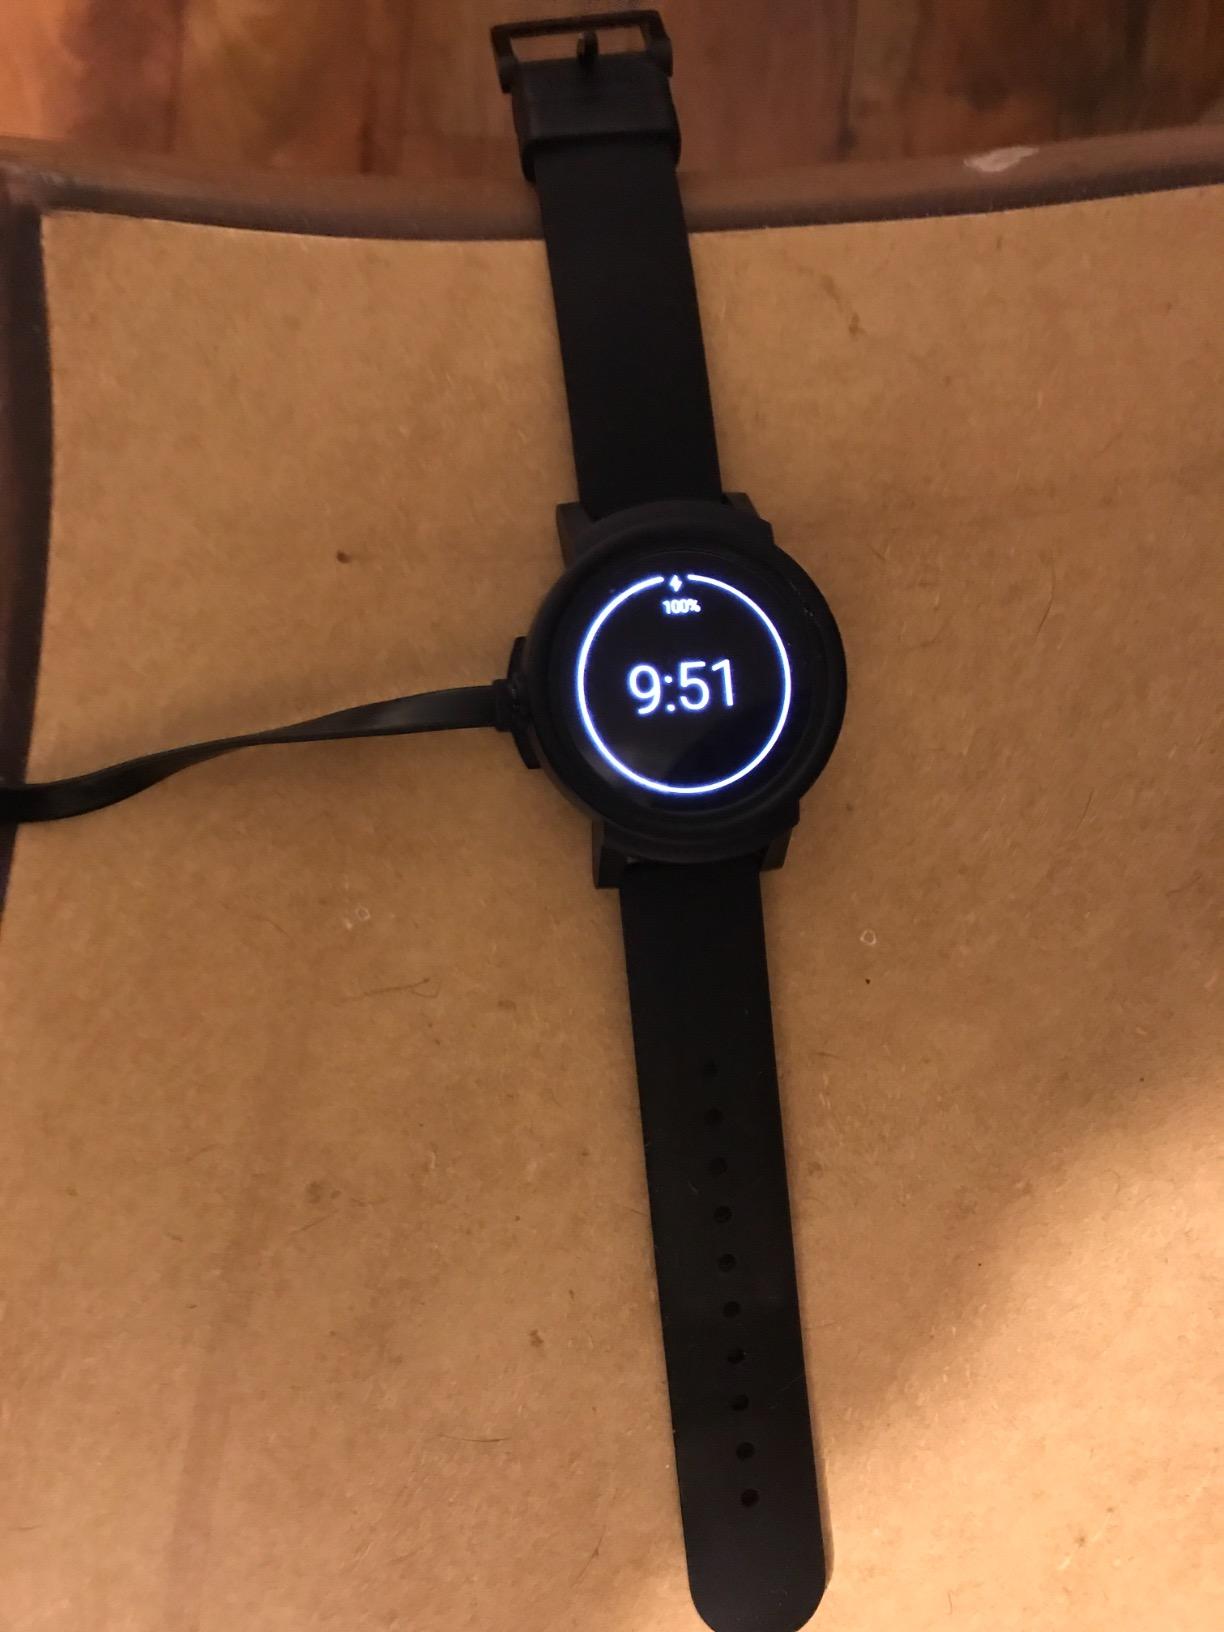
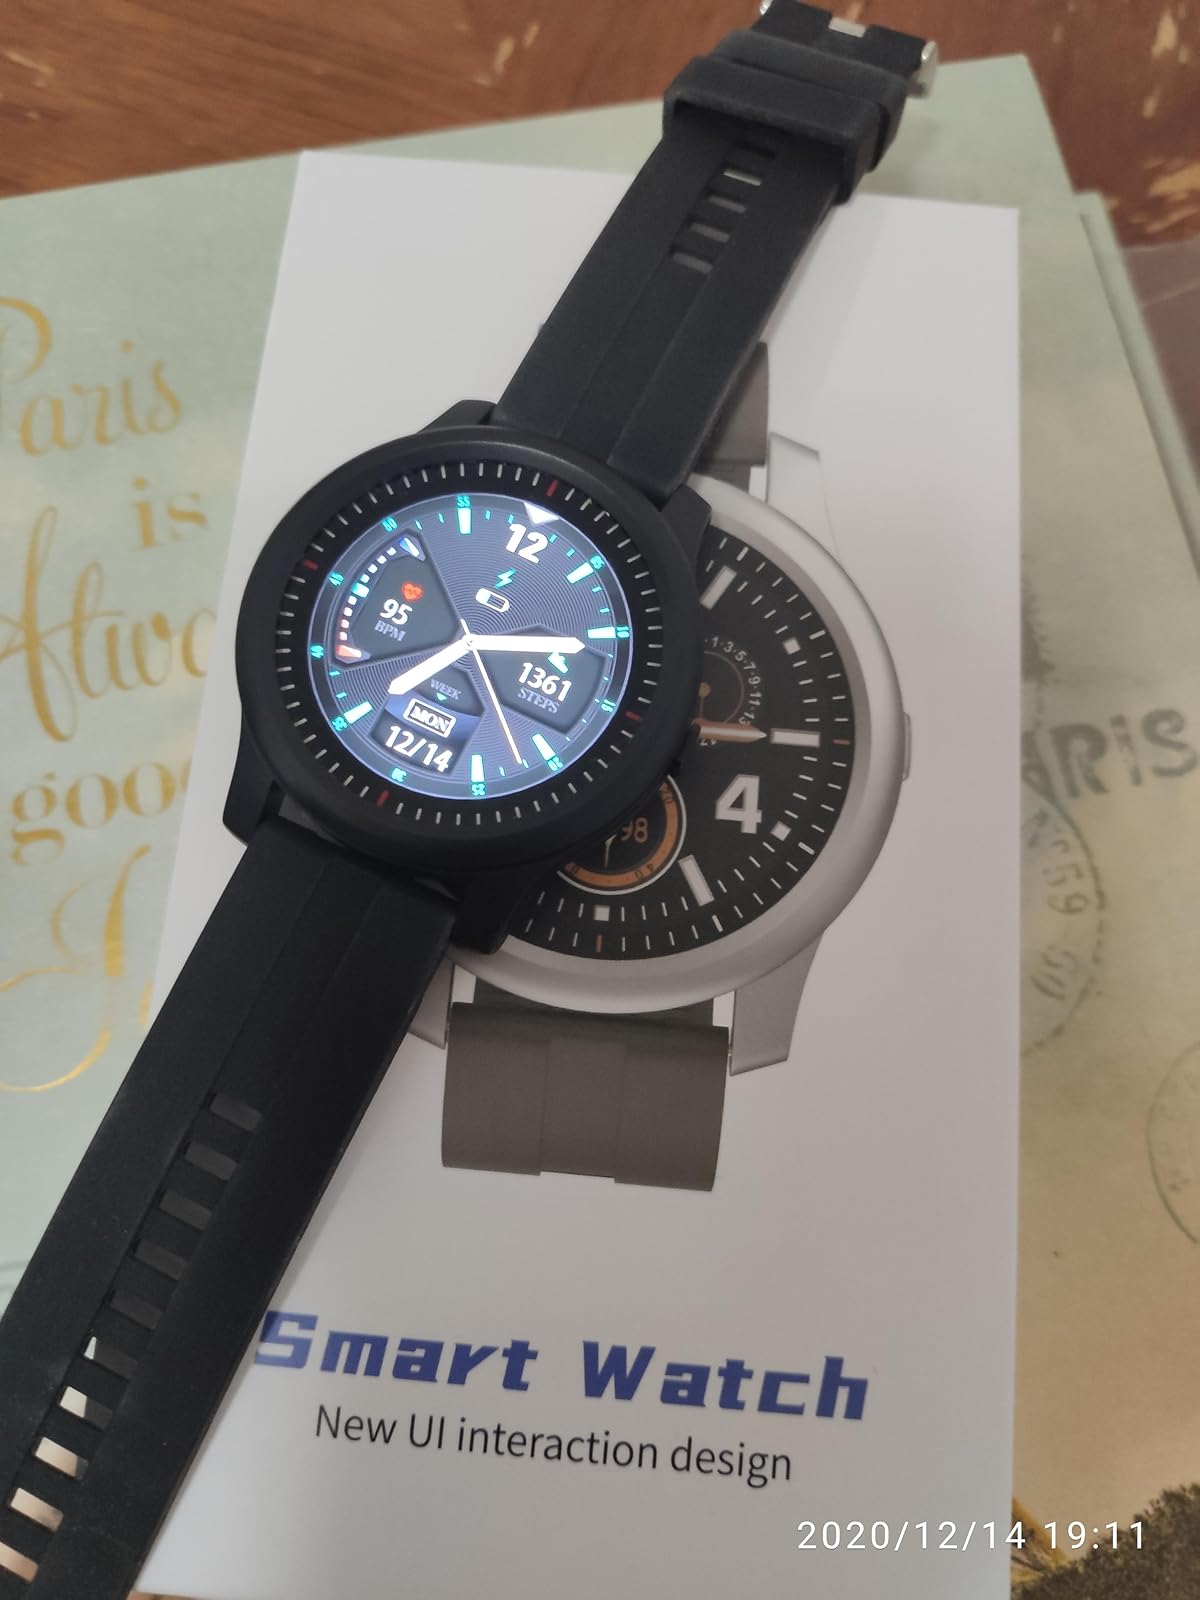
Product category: smartwatch
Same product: no